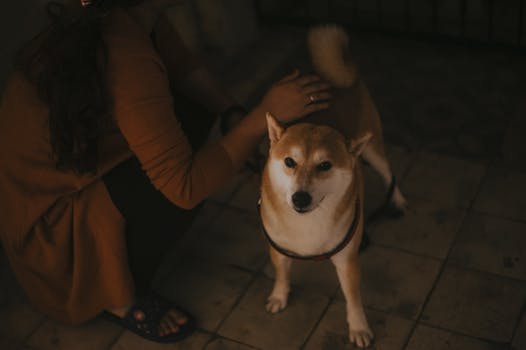
Label: No Watermark